Mackay Airport

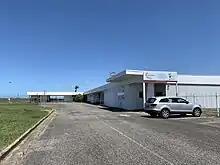
The Old Terminal Building at Mackay Airport in 2023

Mackay Airport is used by most major airlines operating in Australia: Qantas subsidiaries QantasLink and Jetstar and Virgin Australia.